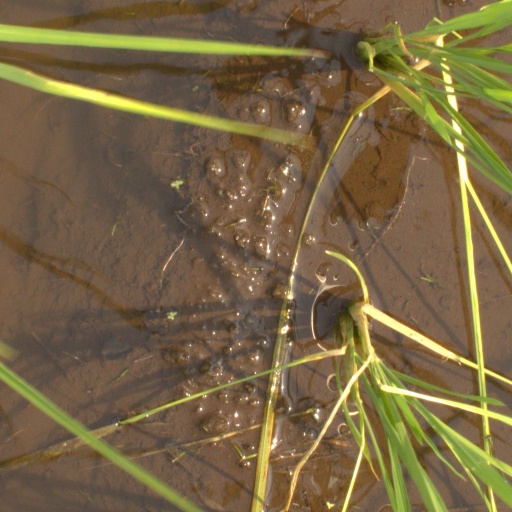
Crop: rice